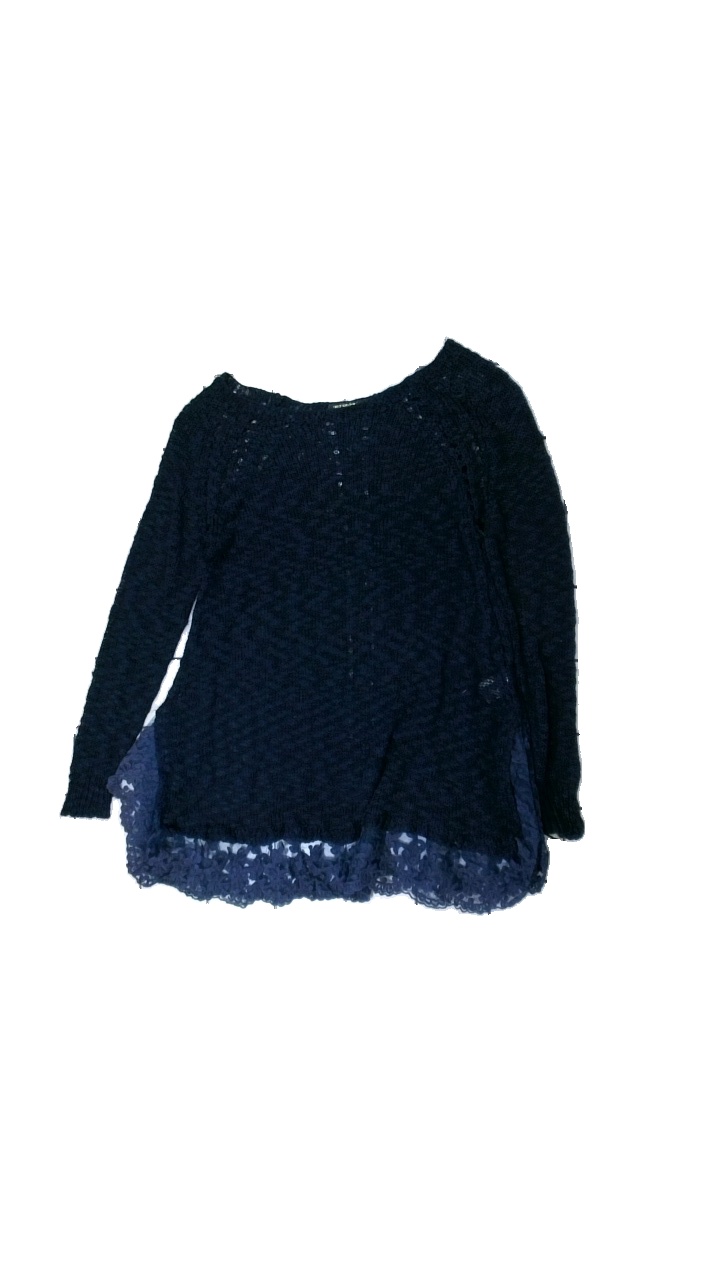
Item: Sweater (Ladies)
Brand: Qed London
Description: Blue knitted sweater with lace bottom
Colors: Blue
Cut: Regular, C-collar
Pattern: Lace
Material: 100% acrylic
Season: All
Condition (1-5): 3
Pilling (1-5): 4
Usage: Reuse
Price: <50